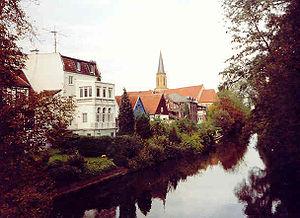
Telgte est une commune de Rhénanie-du-Nord-Westphalie, située dans l'arrondissement de Warendorf, dans le district de Münster, dans le Landschaftsverband de Westphalie-Lippe. Cette ville, arrosée par l'Ems, se trouve à 12 km à l'est de Münster. C'est un lieu du pèlerinage marial ancien, célébré dans une nouvelle de l'écrivain Günter Grass.